Club Atlético Palermo

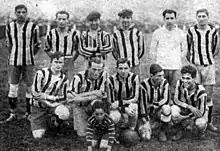
Team of Palermo in 1925

The club was founded as "Club Atlético Palermo" on 21 July 1914, as a result of a merge with Club General Soler, from which Palermo adopted its colors (red with blue borders) for the first jersey uniform. Arturo Sosa, the chemist of the neighborhood, was elected as president of the club. Palermo established its headquarters in Paraguay street, although it later moved to Juan B. Justo avenue until 1927, when the club returned to its original location.